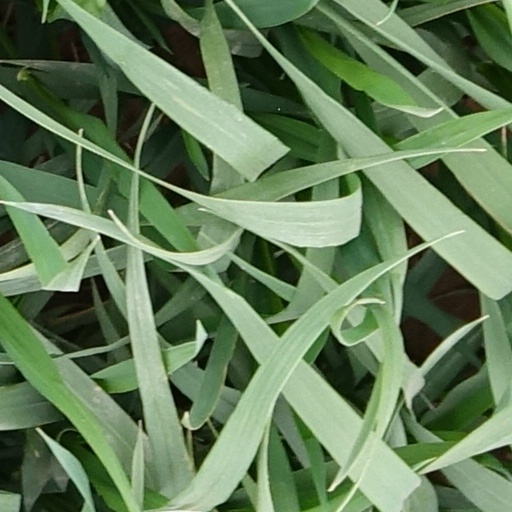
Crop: wheat